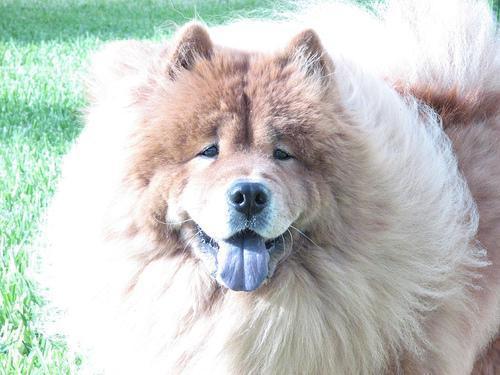
chow